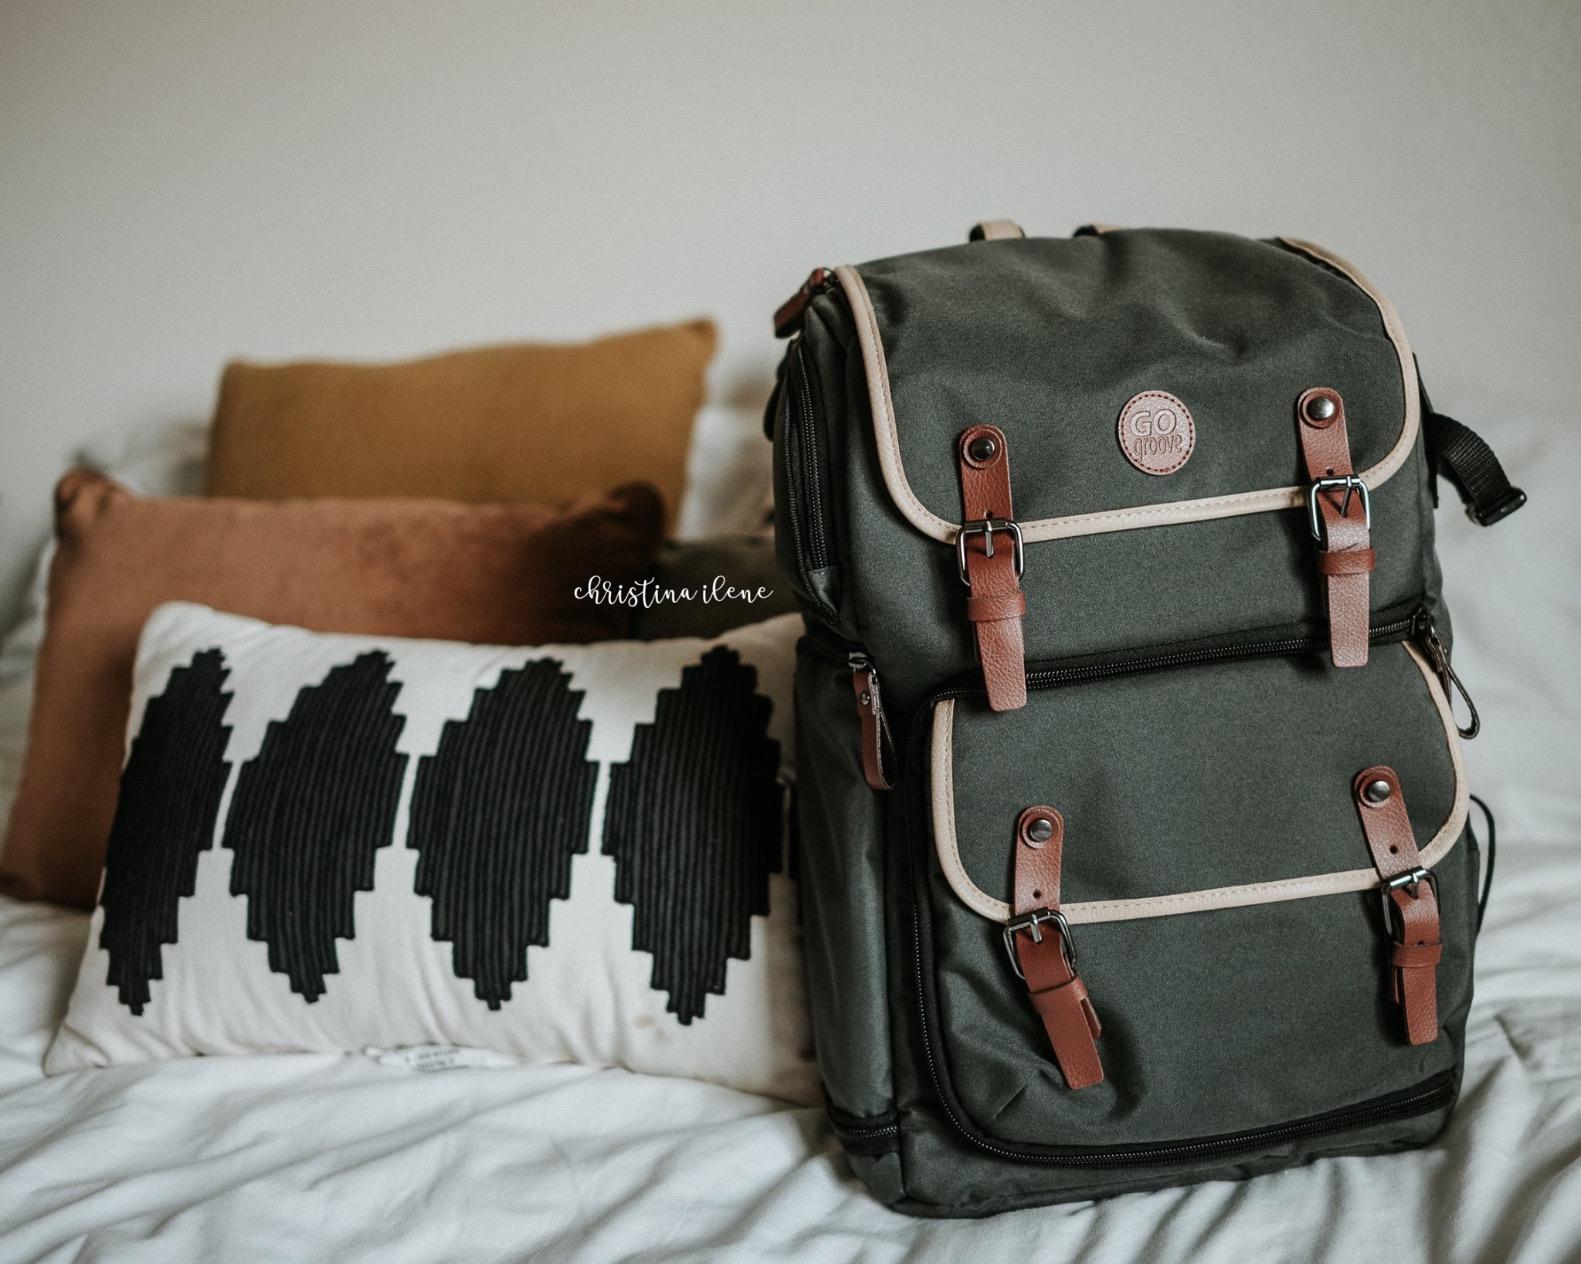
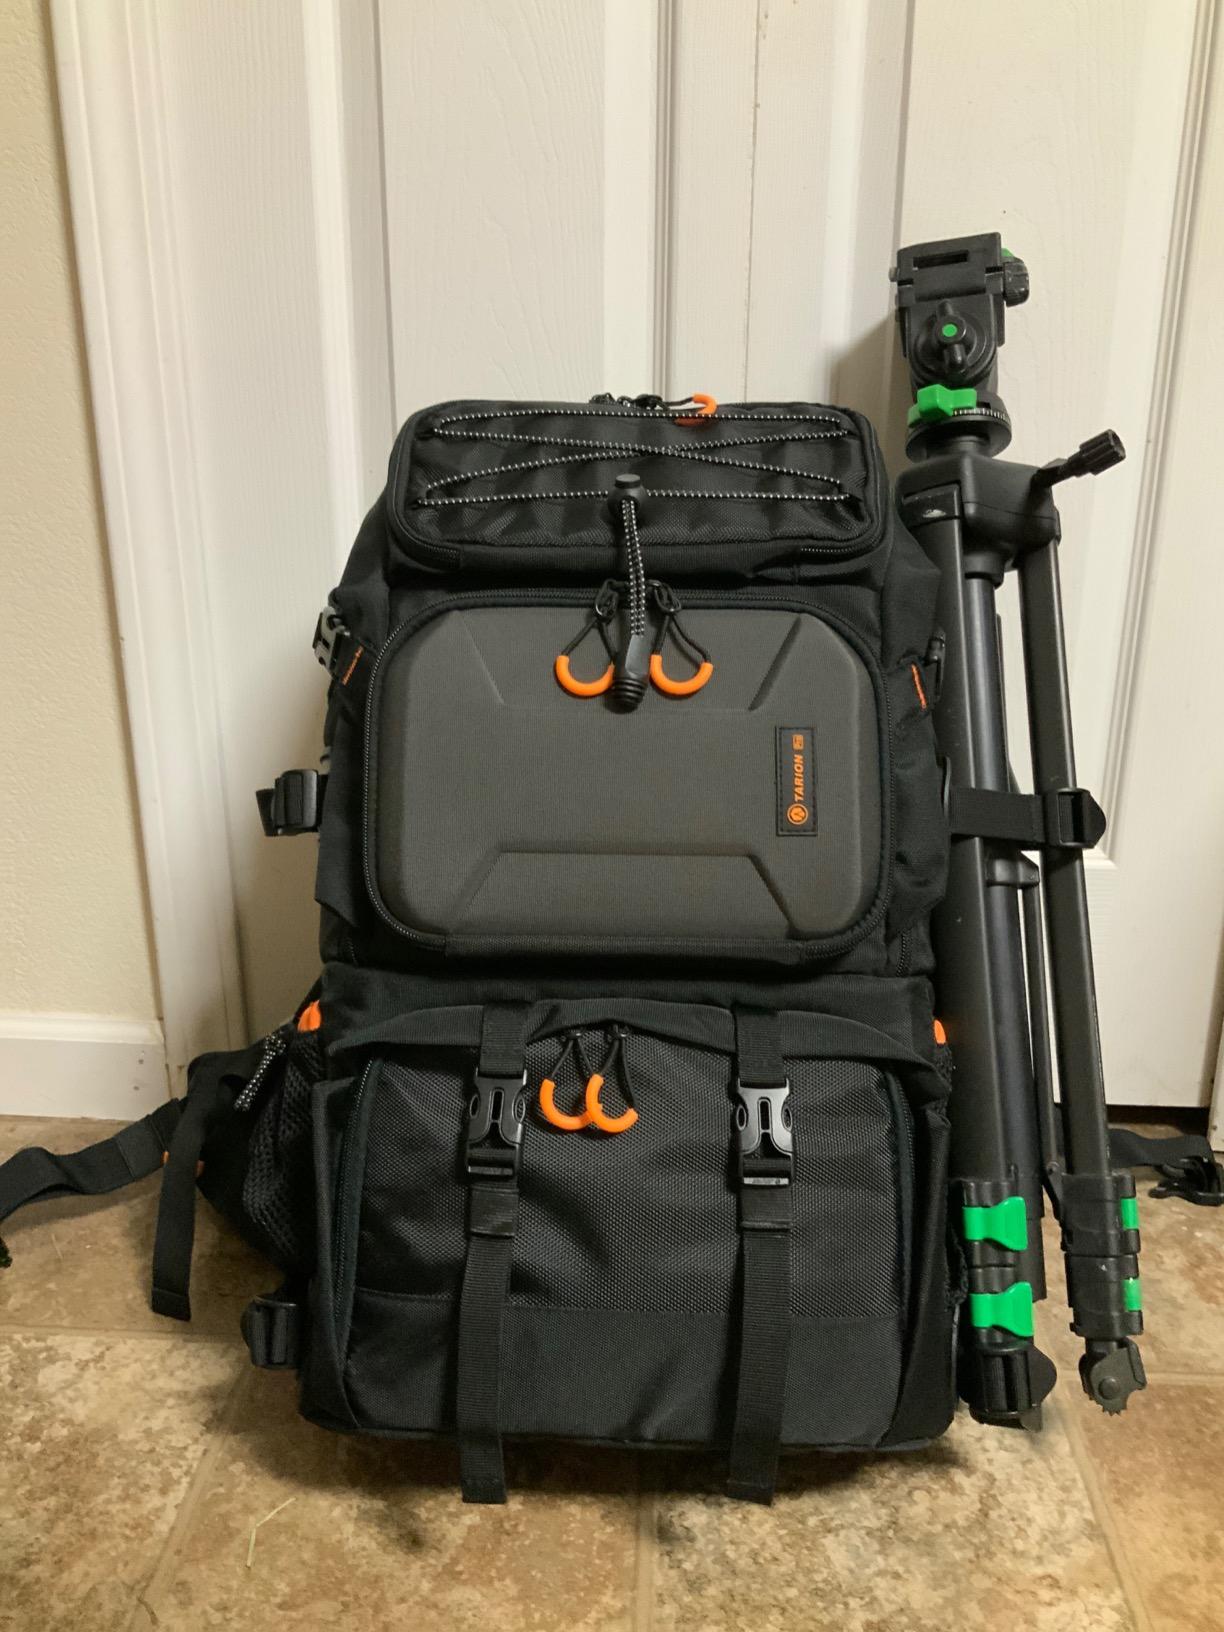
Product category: bag
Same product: no